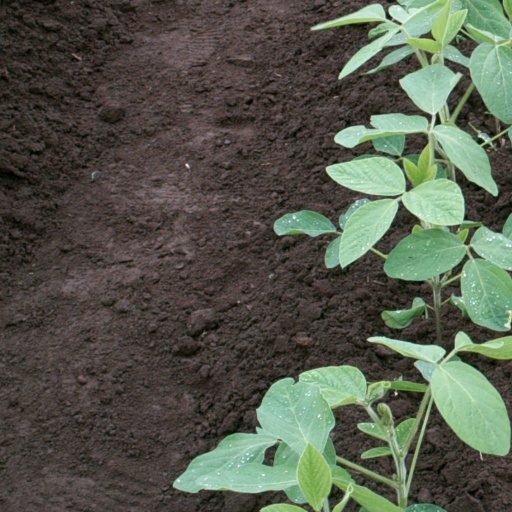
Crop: soybean